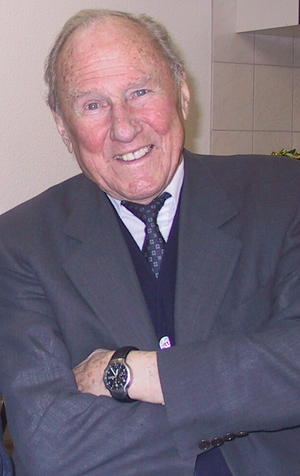
Günther Rall, né le 10 mars 1918 à Gaggenau et décédé le 4 octobre 2009 à Bad Reichenhall, est un pilote de chasse allemand et un as qui remporta 275 victoires durant la Seconde Guerre mondiale durant laquelle il fut abattu huit fois et blessé trois fois. Il se classe au troisième rang mondial des as de l'aviation militaire. Il reçut la croix de fer pour ses exploits.